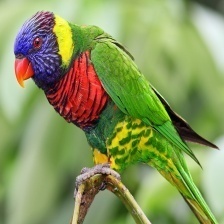
Species: RAINBOW LORIKEET
Scientific name: TRICHOGLOSSUS MOLUCCANUS
ImageNet parent category: lorikeet